Saccadic suppression of image displacement

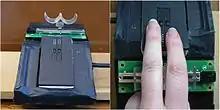
Apparatus. Refreshable Braille cells are embedded in an inclined surface (left). A sliding potentiometer supports two semicylindrical cradles forming a guide that can be relocated on a Velcro surface to accommodate the participants' anatomical differences.

Using the device pictured on the right, Ziat et al. (2010) demonstrated a phenomenon akin to the saccadic suppression of image displacement (Bridgeman et al., 1975) in the tactile system. Under certain conditions participants failed to detect that dots had changed location as they moved their fingers over the tactile display.